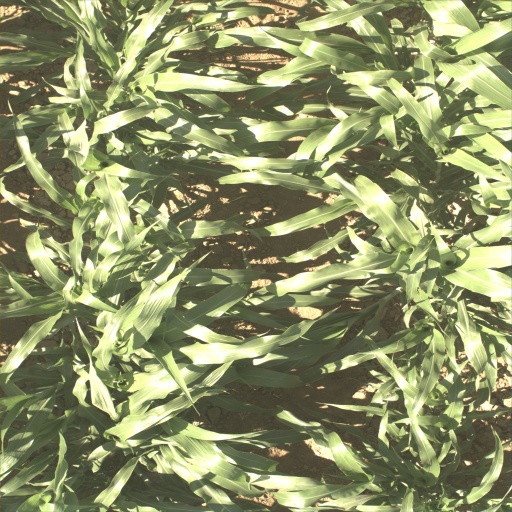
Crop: sorghum